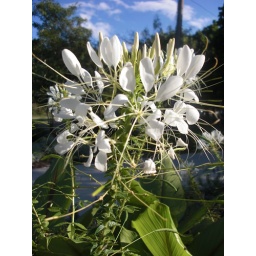
A Cleome or Spider Flower of the Helen Campbell variety. In the front entrance flower bed of the Riverdale Centre in Mississauga.